Same, Timor-Leste

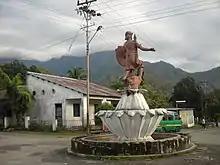
Portuguese statue in central Same

Same is divided into eight Sucos: Babulo (Babulu) Betano, Dai-Sua (Daisua, Daisula) Grotu (Gratu) Holarua, Letefoho, Rotuto (Rotutu) and Tutuluro. Letefoho and Babulo are classified as urban. To the northeast are the Subdistricts Turiscai and Fatuberlio, east of the subdistrict Alas. In the northwest and west borders on the Same District Ainaro with its sub-districts Maubisse, Hatu-Builico and Hato-Udo. To the south is the Timor Sea. The Caraulun river system runs through the north of Same before it opens as a border river to Ainaro in the Timor Sea. Its most important tributary, the Sui, follows the northeastern border to Alas and Fatuberlio. At its mouth is the small Quelun, the river forming the border of Alas in the south.